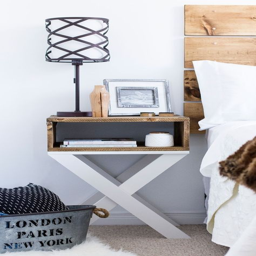
bedside tables - think i could do this easily with the amount of pallets i have lying around !